The Man with the Twisted Lip

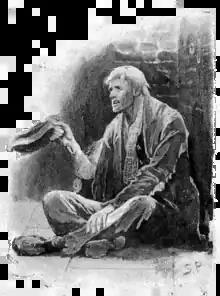
Hugh Boone begs for pennies in a London street, 1891 illustration by Sidney Paget

"The Man with the Twisted Lip", one of the 56 short Sherlock Holmes stories written by Sir Arthur Conan Doyle, is the sixth of the twelve stories in "The Adventures of Sherlock Holmes". The story was first published in the "Strand Magazine" in December 1891. Doyle ranked "The Man with the Twisted Lip" sixteenth in a list of his nineteen favourite Sherlock Holmes stories.